Hvitträsk

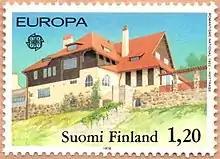
Postage stamp from 1978

The development was started when the plot was purchased by the company in 1901. The construction was mostly completed by 1903. The house was named after Lake , beside which it was built. [H]vitträsk literally means "White Lake." Today Hvitträsk is a museum open to the public. The red-roofed manor structure facing the lake is the main museum building, and the brownish structure separated on the other side by a yard is the cafeteria. There is also a smaller sauna down by the lake.